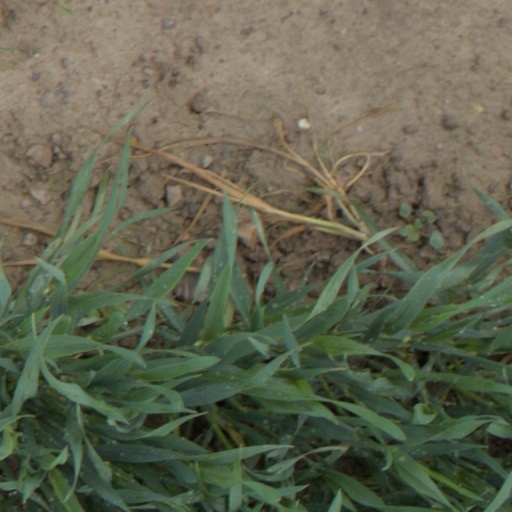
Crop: wheat